Moltopera

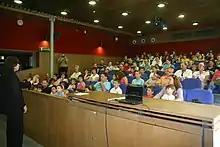
Csaba Töri, the conductor of Moltopera Company gives a lecture to a young audience.

Moltopera Company also puts great emphasis on giving lectures in schools, universities and other places. These lectures are given by conductor Csaba Tőri, László Ágoston general manager, singer and stage director or invited young musicologists "telling in the language of young why does a young choose the classical musicians' life". Beside the greatest Hungarian universities (Eötvös Loránd University, Budapest University of Technology and Economics, Semmelweis University, Corvinus University of Budapest etc.) Moltopera also participated in the nationally known Hungarian Day of Songs and worked for the Da Vinci Learning TV channel.